Louise Celia Fleming

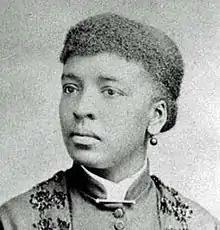
Dr. Louise Celia “Lulu” Fleming

Louise Celia "Lulu" Fleming (January 28, 1862 – June 20, 1899) was an American physician. She was one of the first African Americans to graduate from the Women's Medical College of Pennsylvania. She returned from Africa to improve her skills and she was the first African American woman to be commissioned for work in Africa by the Woman's American Baptist Foreign Missionary Society.